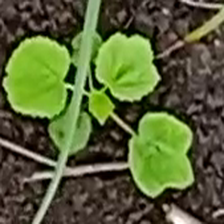
Weed species: Little_Mallow(Malva parviflora)